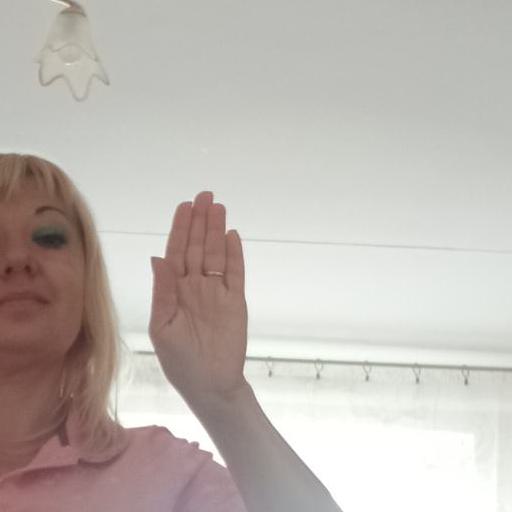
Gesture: stop